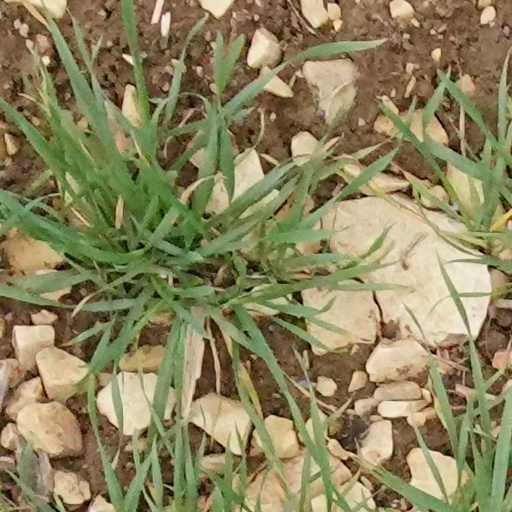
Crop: wheat